2013 NRL Grand Final

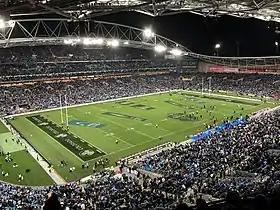
ANZ Stadium, where the match was played

Note: Both Boyd Cordner and Luke O'Donnell were late inclusions to the Roosters squad with Cordner replacing Frank-Paul Nuuausala at lock and both Nuuausala and O'Donnell replacing Isaac Liu and Dylan Napa on the interchange bench.